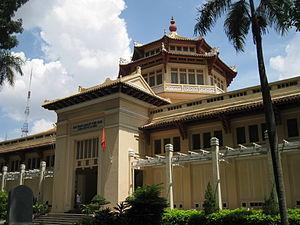
Le musée d'Histoire du Viêt Nam, autrefois musée Blanchard de La Brosse, puis de 1956 à 1979 musée national du Viêt Nam à Saïgon, est un musée d'histoire situé dans le premier arrondissement d'Hô-Chi-Minh-Ville, au sud du Viêt Nam.